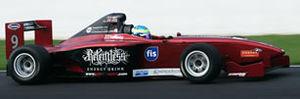
BLa Formule Palmer Audi est un ancien championnat monoplace de course automobile créé en 1998 par l'ancien pilote de Formule 1, Jonathan Palmer. Ce dernier a annoncé l'arrêt du championnat à l'issue de la saison 2010.